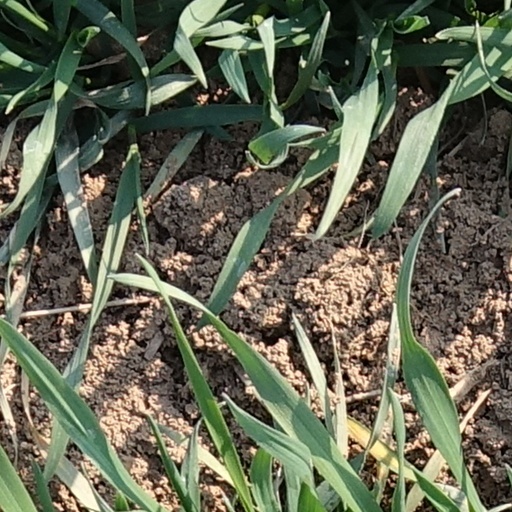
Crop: wheat